Horned God

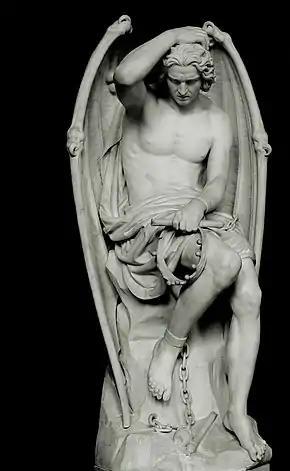
Lucifer "(Le génie du mal)" by Guillaume Geefs (Cathedral of St. Paul, Liège, Belgium)

In 1931 Murray published a sequel, "The God of the Witches", which tries to gather evidence in support of her witch-cult theory. In Chapter 1 "The Horned God". Murray claims that various depictions of humans with horns from European and Indian sources, ranging from the Paleolithic French cave painting of "The Sorcerer" to the Indic Pashupati to the modern English Dorset Ooser, are evidence for an unbroken, Europe-wide tradition of worship of a singular Horned God. Murray derived this model of a horned god cult from James Frazer and Jules Michelet.